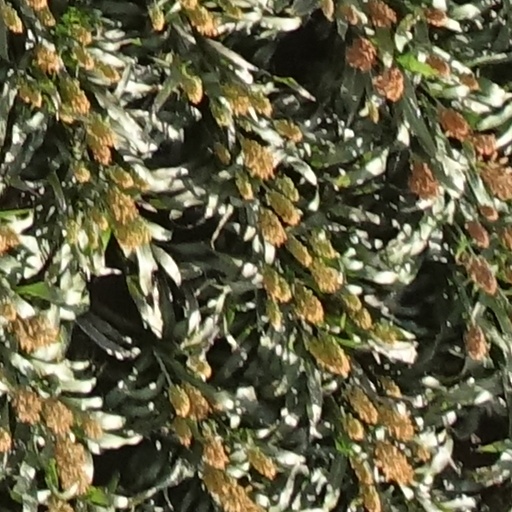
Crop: sorghum